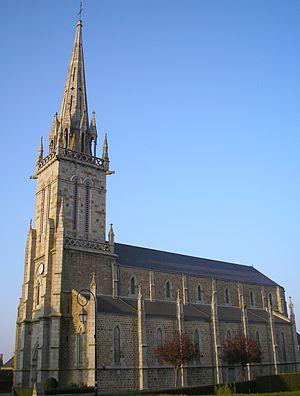
Buais-Les-Monts est, depuis le 1ᵉʳ janvier 2016, une commune nouvelle française située dans le département de la Manche en région Normandie, peuplée de 623 habitants. Elle est créée par la fusion de deux communes, sous le régime juridique des communes nouvelles. Les communes de Buais et Saint-Symphorien-des-Monts deviennent des communes déléguées.
Buais est une ancienne commune française, située dans le département de la Manche en région Normandie, peuplée de 483 habitants, commune déléguée au sein de Buais-Les-Monts depuis le 1ᵉʳ janvier 2016.